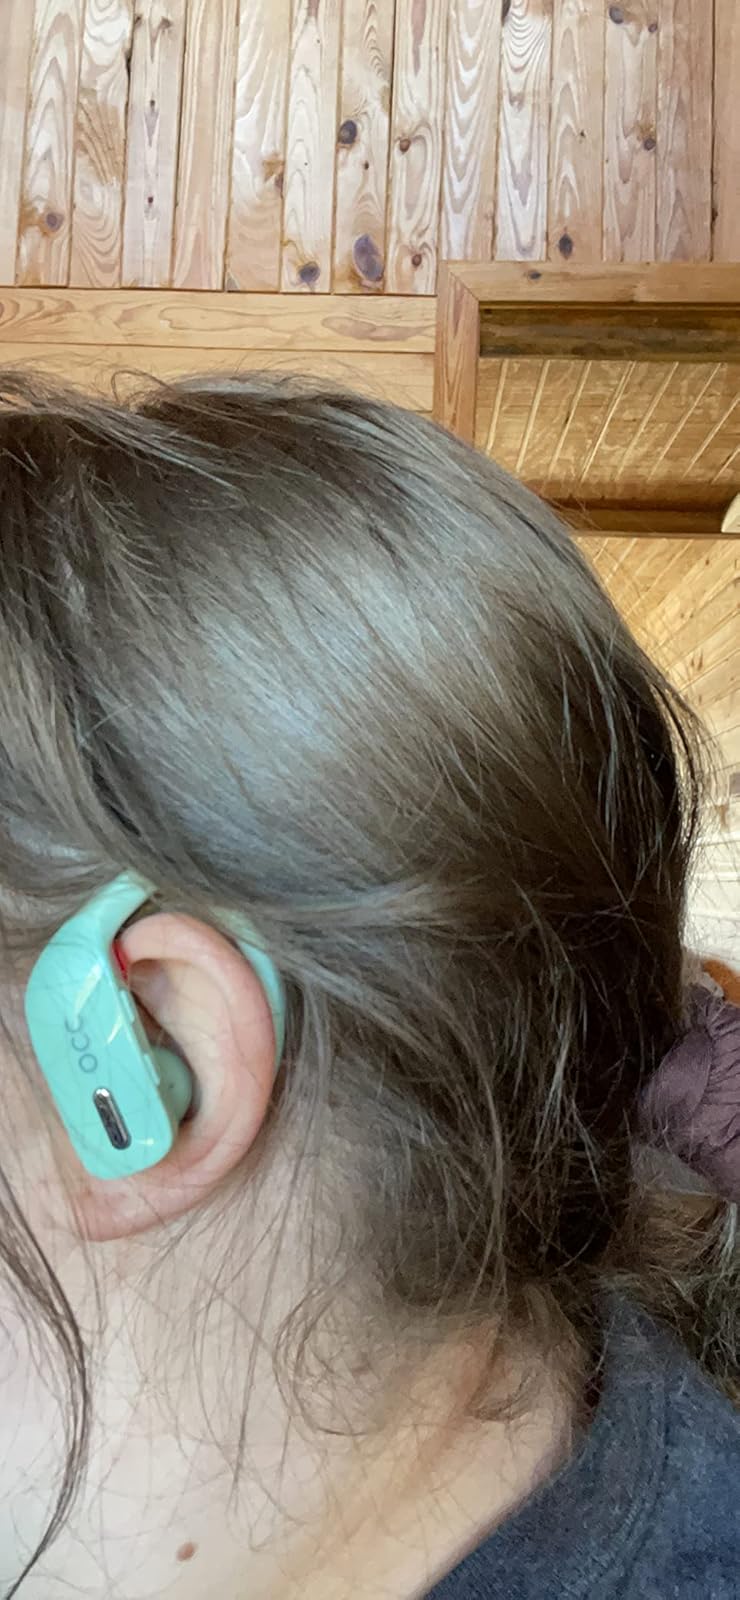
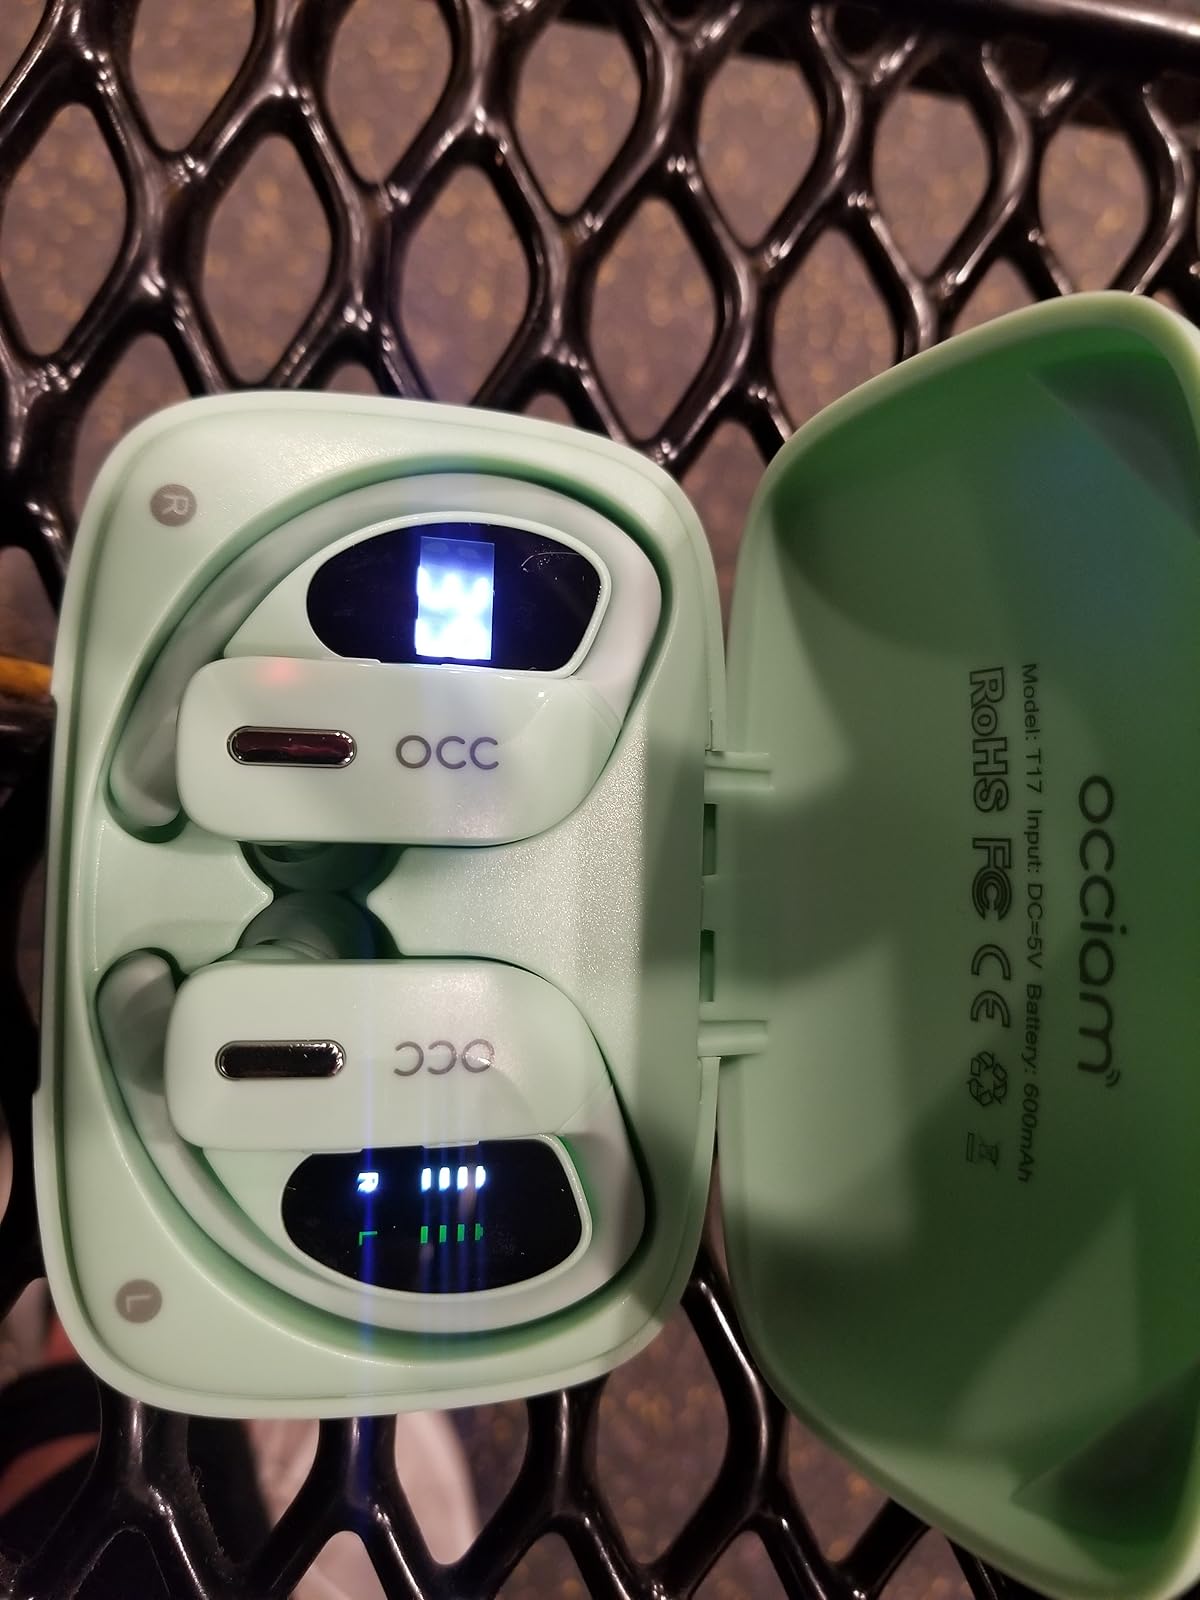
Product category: earbuds
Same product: yes